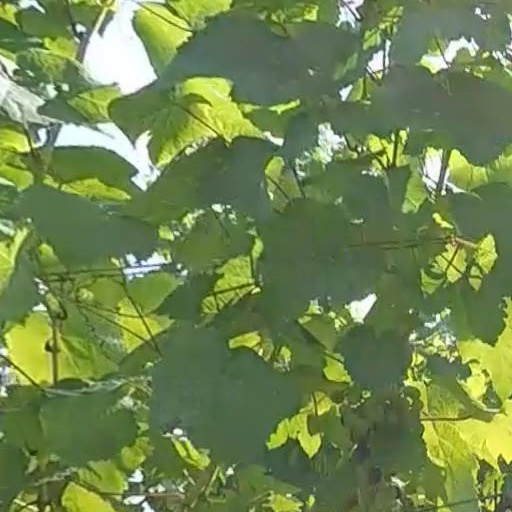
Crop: grape